Pirates of the Coast

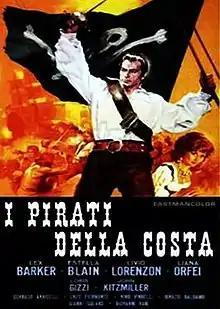

Pirates of the Coast (also known as "Pirates of the Barbary Coast") is a 1960 Italian adventure film directed by Domenico Paolella.